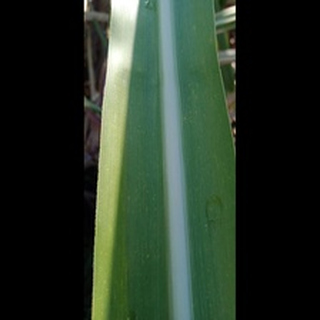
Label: healthy_sugarcane